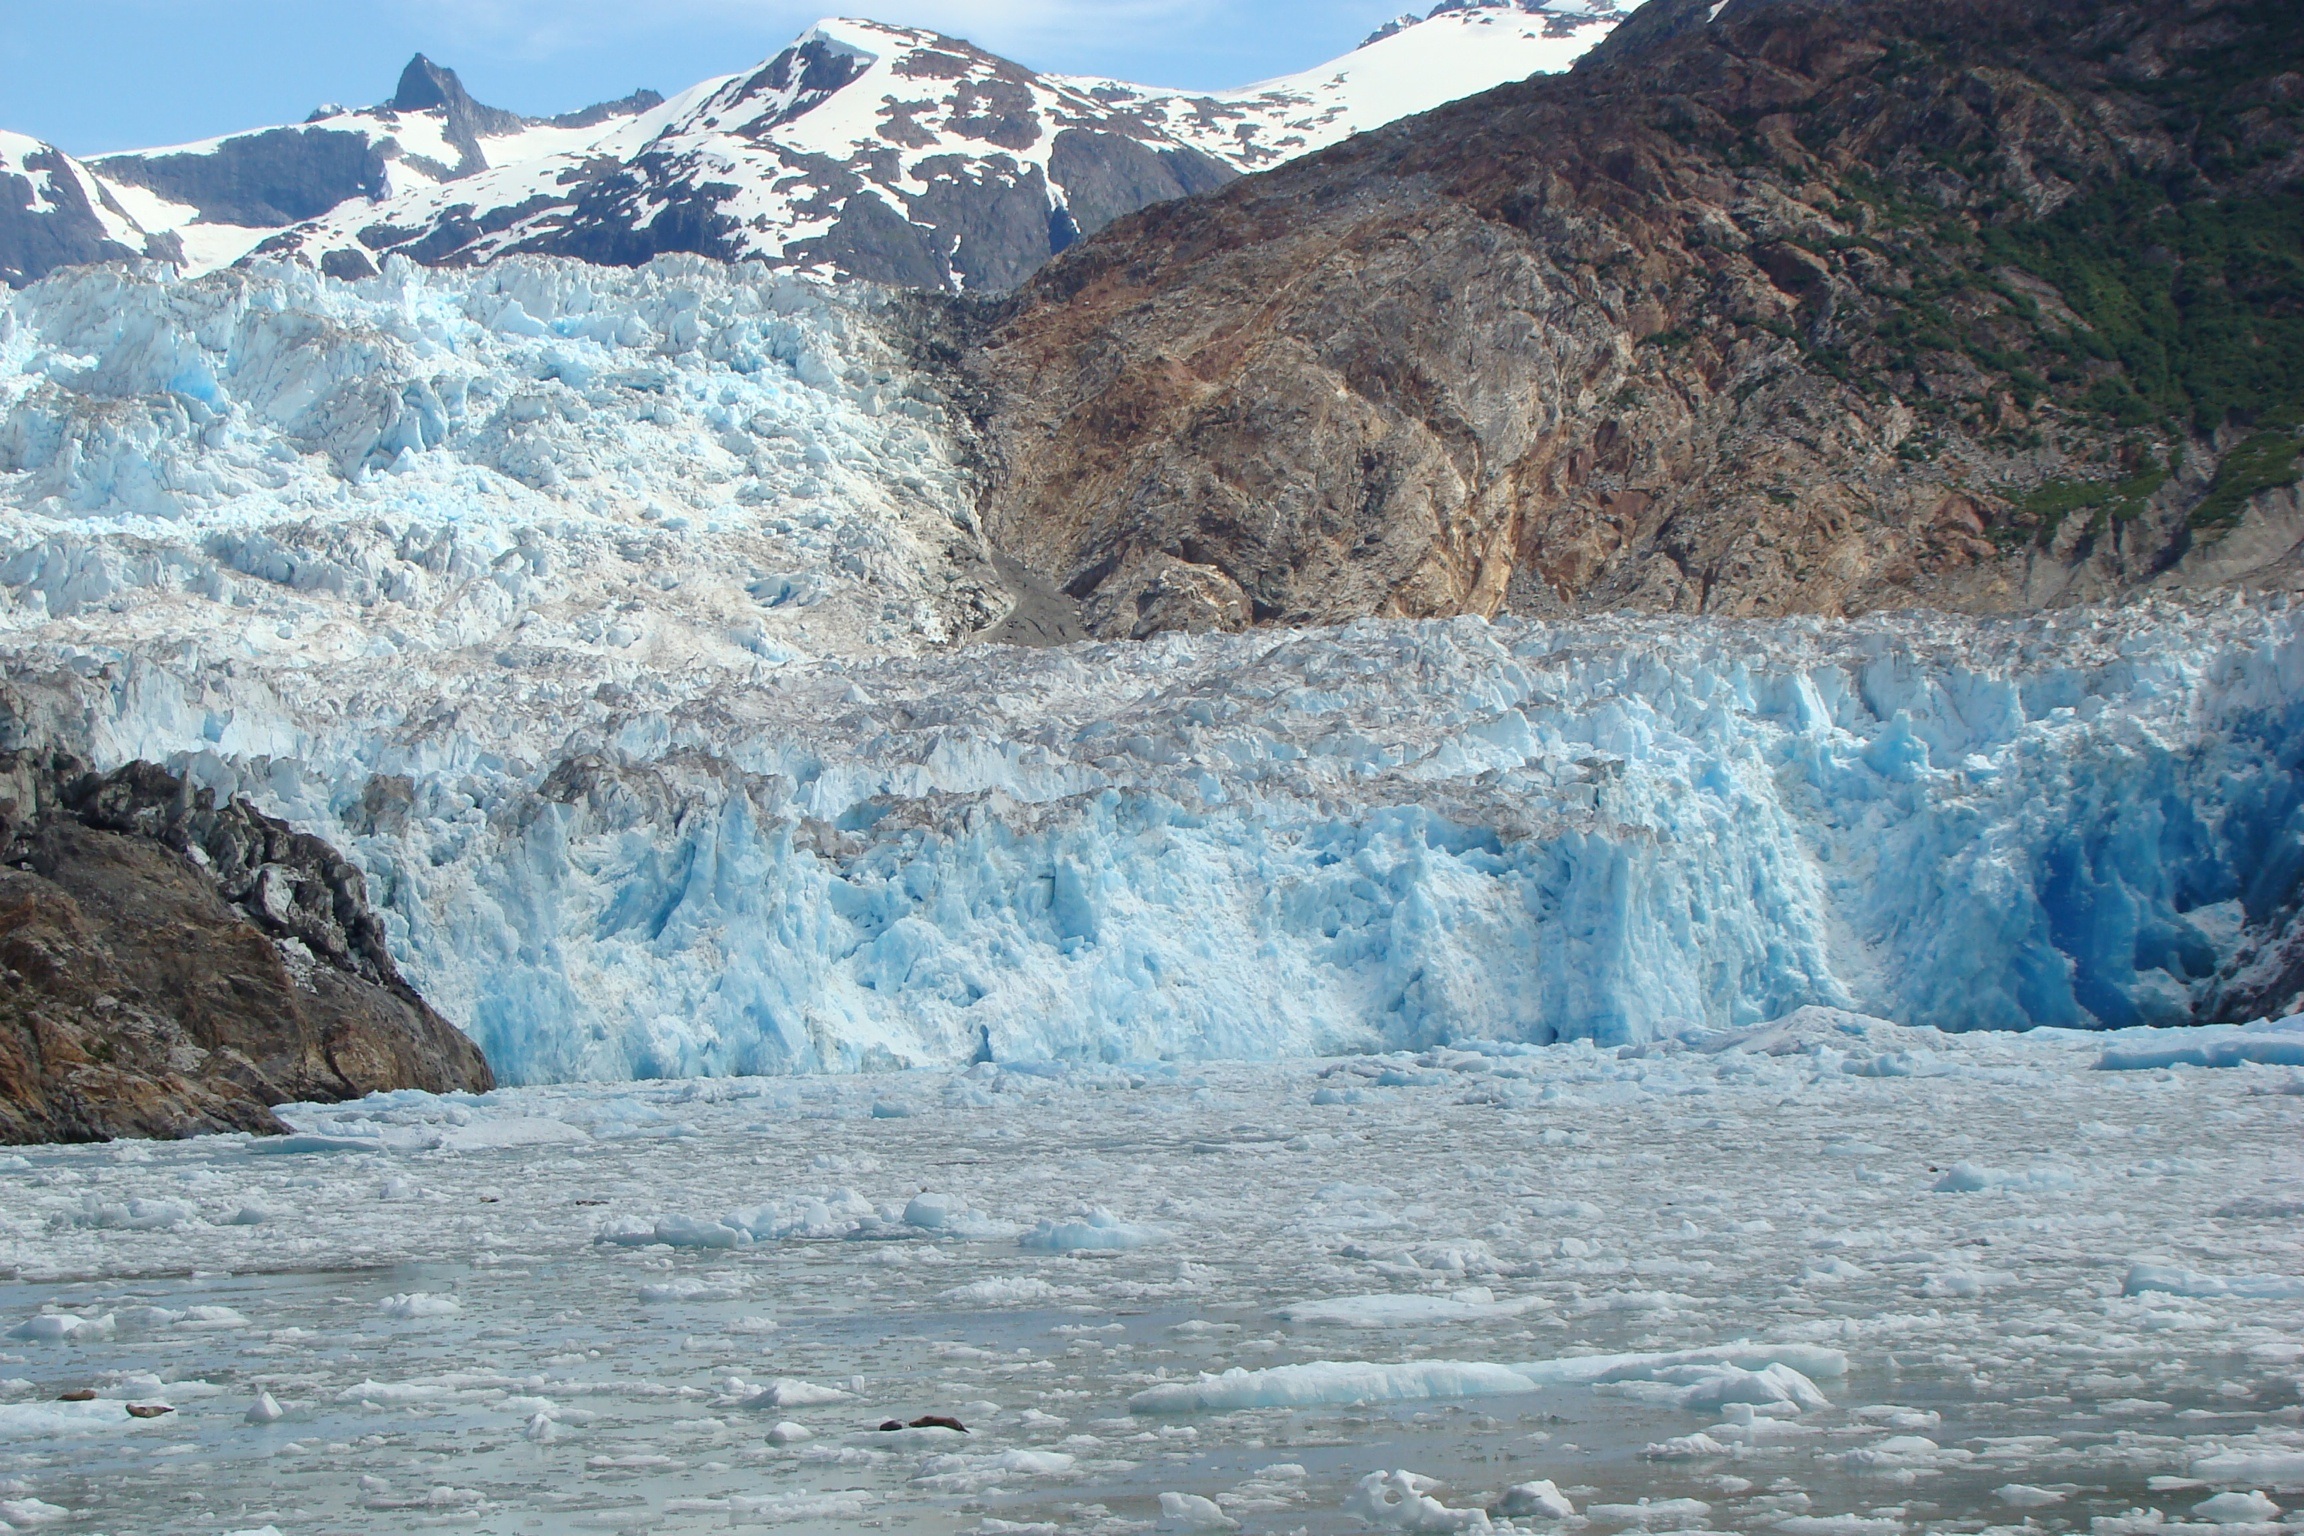
mountain, ice, glacier, fjord, arctic, alaska, moraine, landform, arctic ocean, geographical feature, glacial landform, geological phenomenon, ice cap